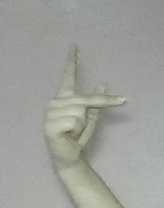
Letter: dha